Henry Barnard House

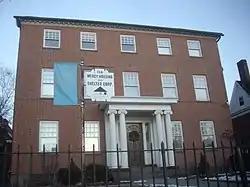

The Henry Barnard House is a historic house and National Historic Landmark at 118 Main Street in Hartford, Connecticut, United States. It was the lifelong home of educator Henry Barnard (1811–1900), an education reformer who was instrumental (along with Horace Mann) in the development of the American public school system. Barnard established the statewide education systems of both Connecticut and Rhode Island, which served as models for the development of such infrastructure in other states. The house is now owned by a religious charity, which operates a homeless shelter on the premises.